Southern New England Algonquian cuisine

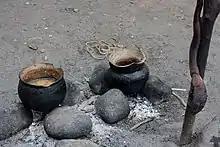
Traditional cooking setup in SNEA cuisine recreated in the Wampanoag style at Plimoth Plantation.

The people of the interior generally clustered around large lakes and rivers, which provided access to water, more fertile lands for farming and fish. Rapids and river junctions were important meeting grounds during the spawning runs, and places such as Pawtucket Falls on the Merrimack River and many others featured many tribes gathering to partake of the plentiful food resource. Like the uplands, the interior regions were still less populated than the coastal areas, allowing for easier access to hunting and plentiful lakes, rivers and ponds for fishing or foraging freshwater shellfish.